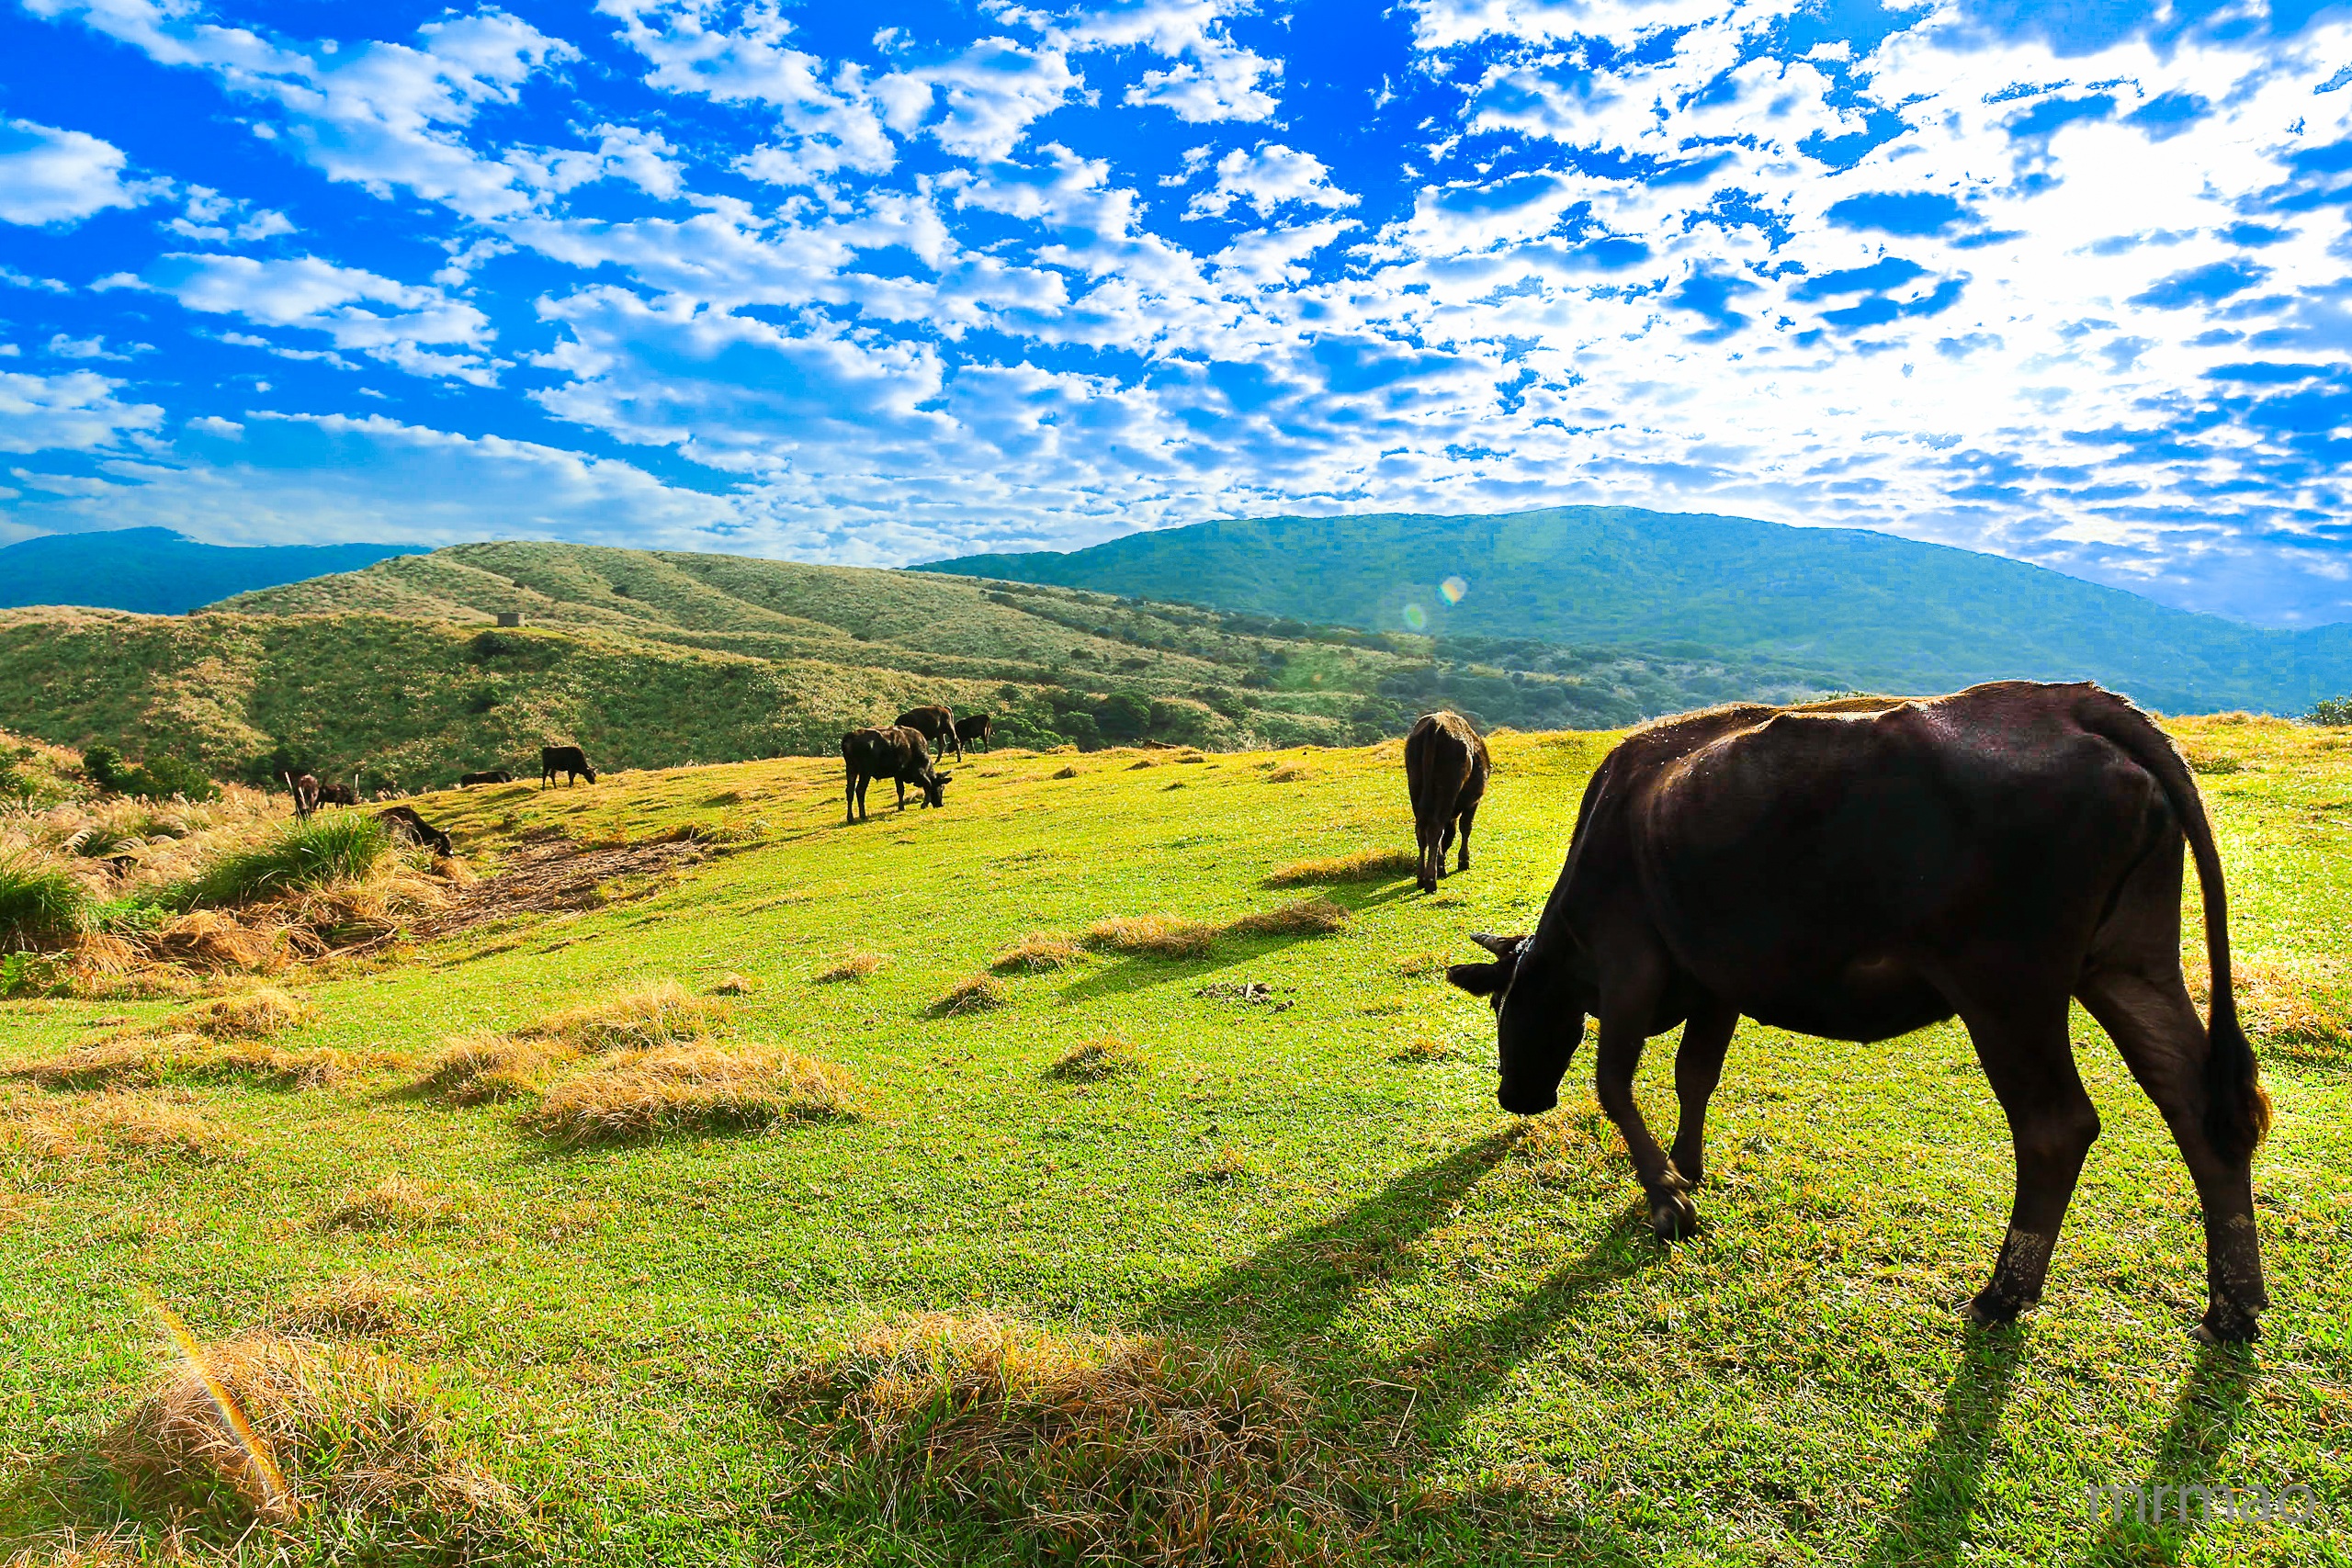
landscape, grass, wilderness, mountain, meadow, prairie, mountain range, herd, pasture, grazing, grassland, plateau, taiwan, habitat, ecosystem, steppe, rural area, natural environment, mountainous landforms, cattle like mammal, sun ming shan, chingtienkang